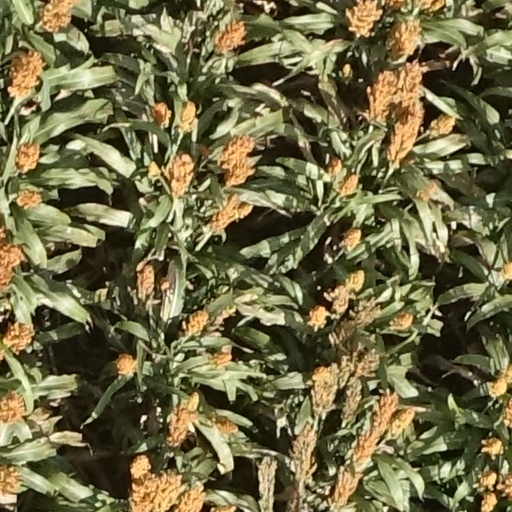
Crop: sorghum